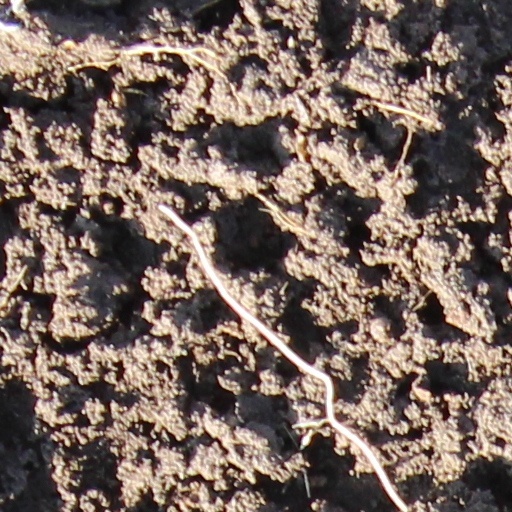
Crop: wheat